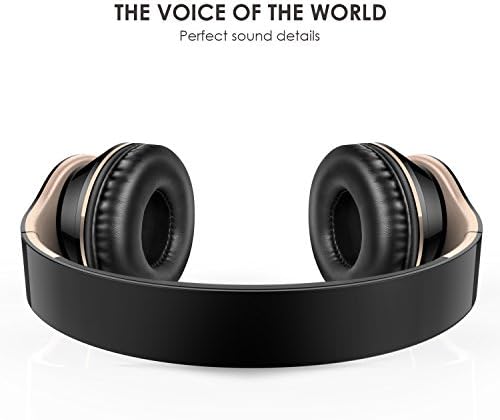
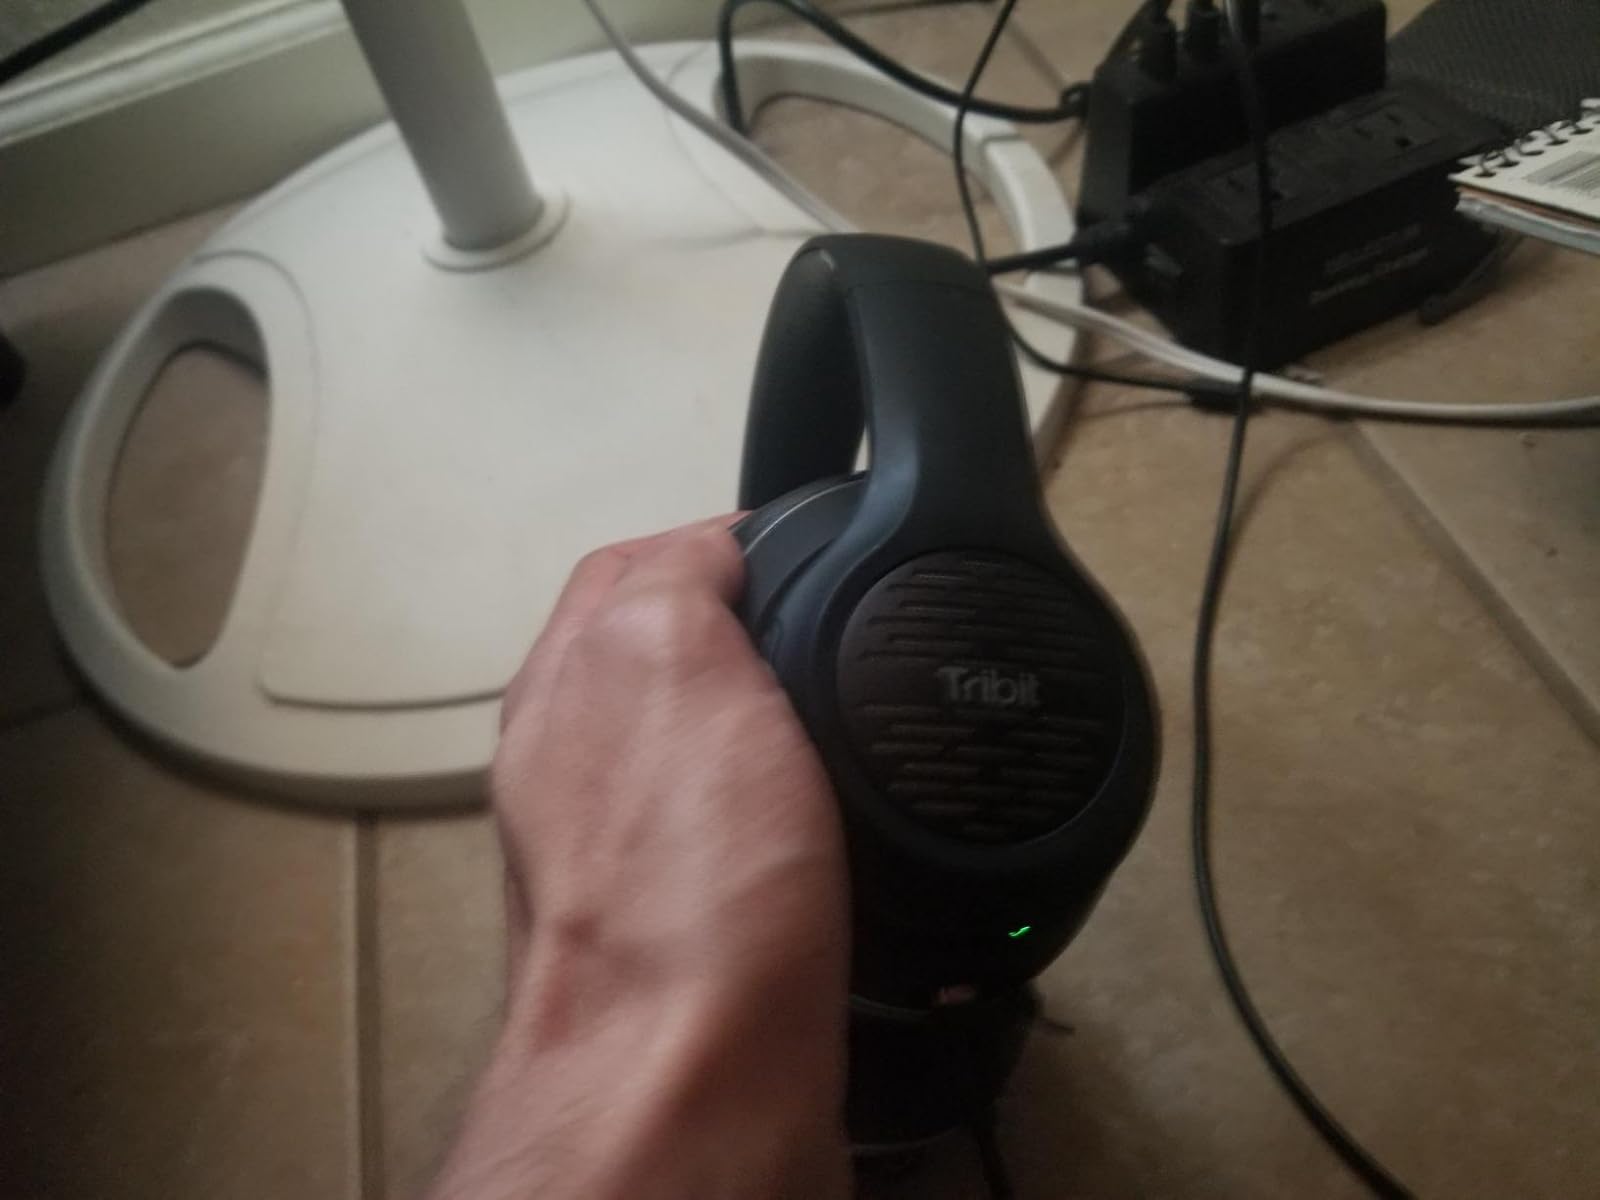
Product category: headphones
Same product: no